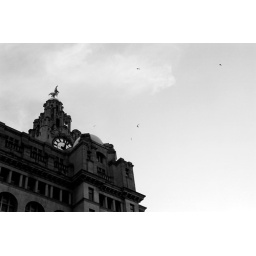
Taken on black and white film, then developed by hand in the darkroom.